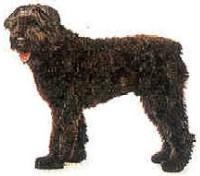
Bouvier_des_Flandres